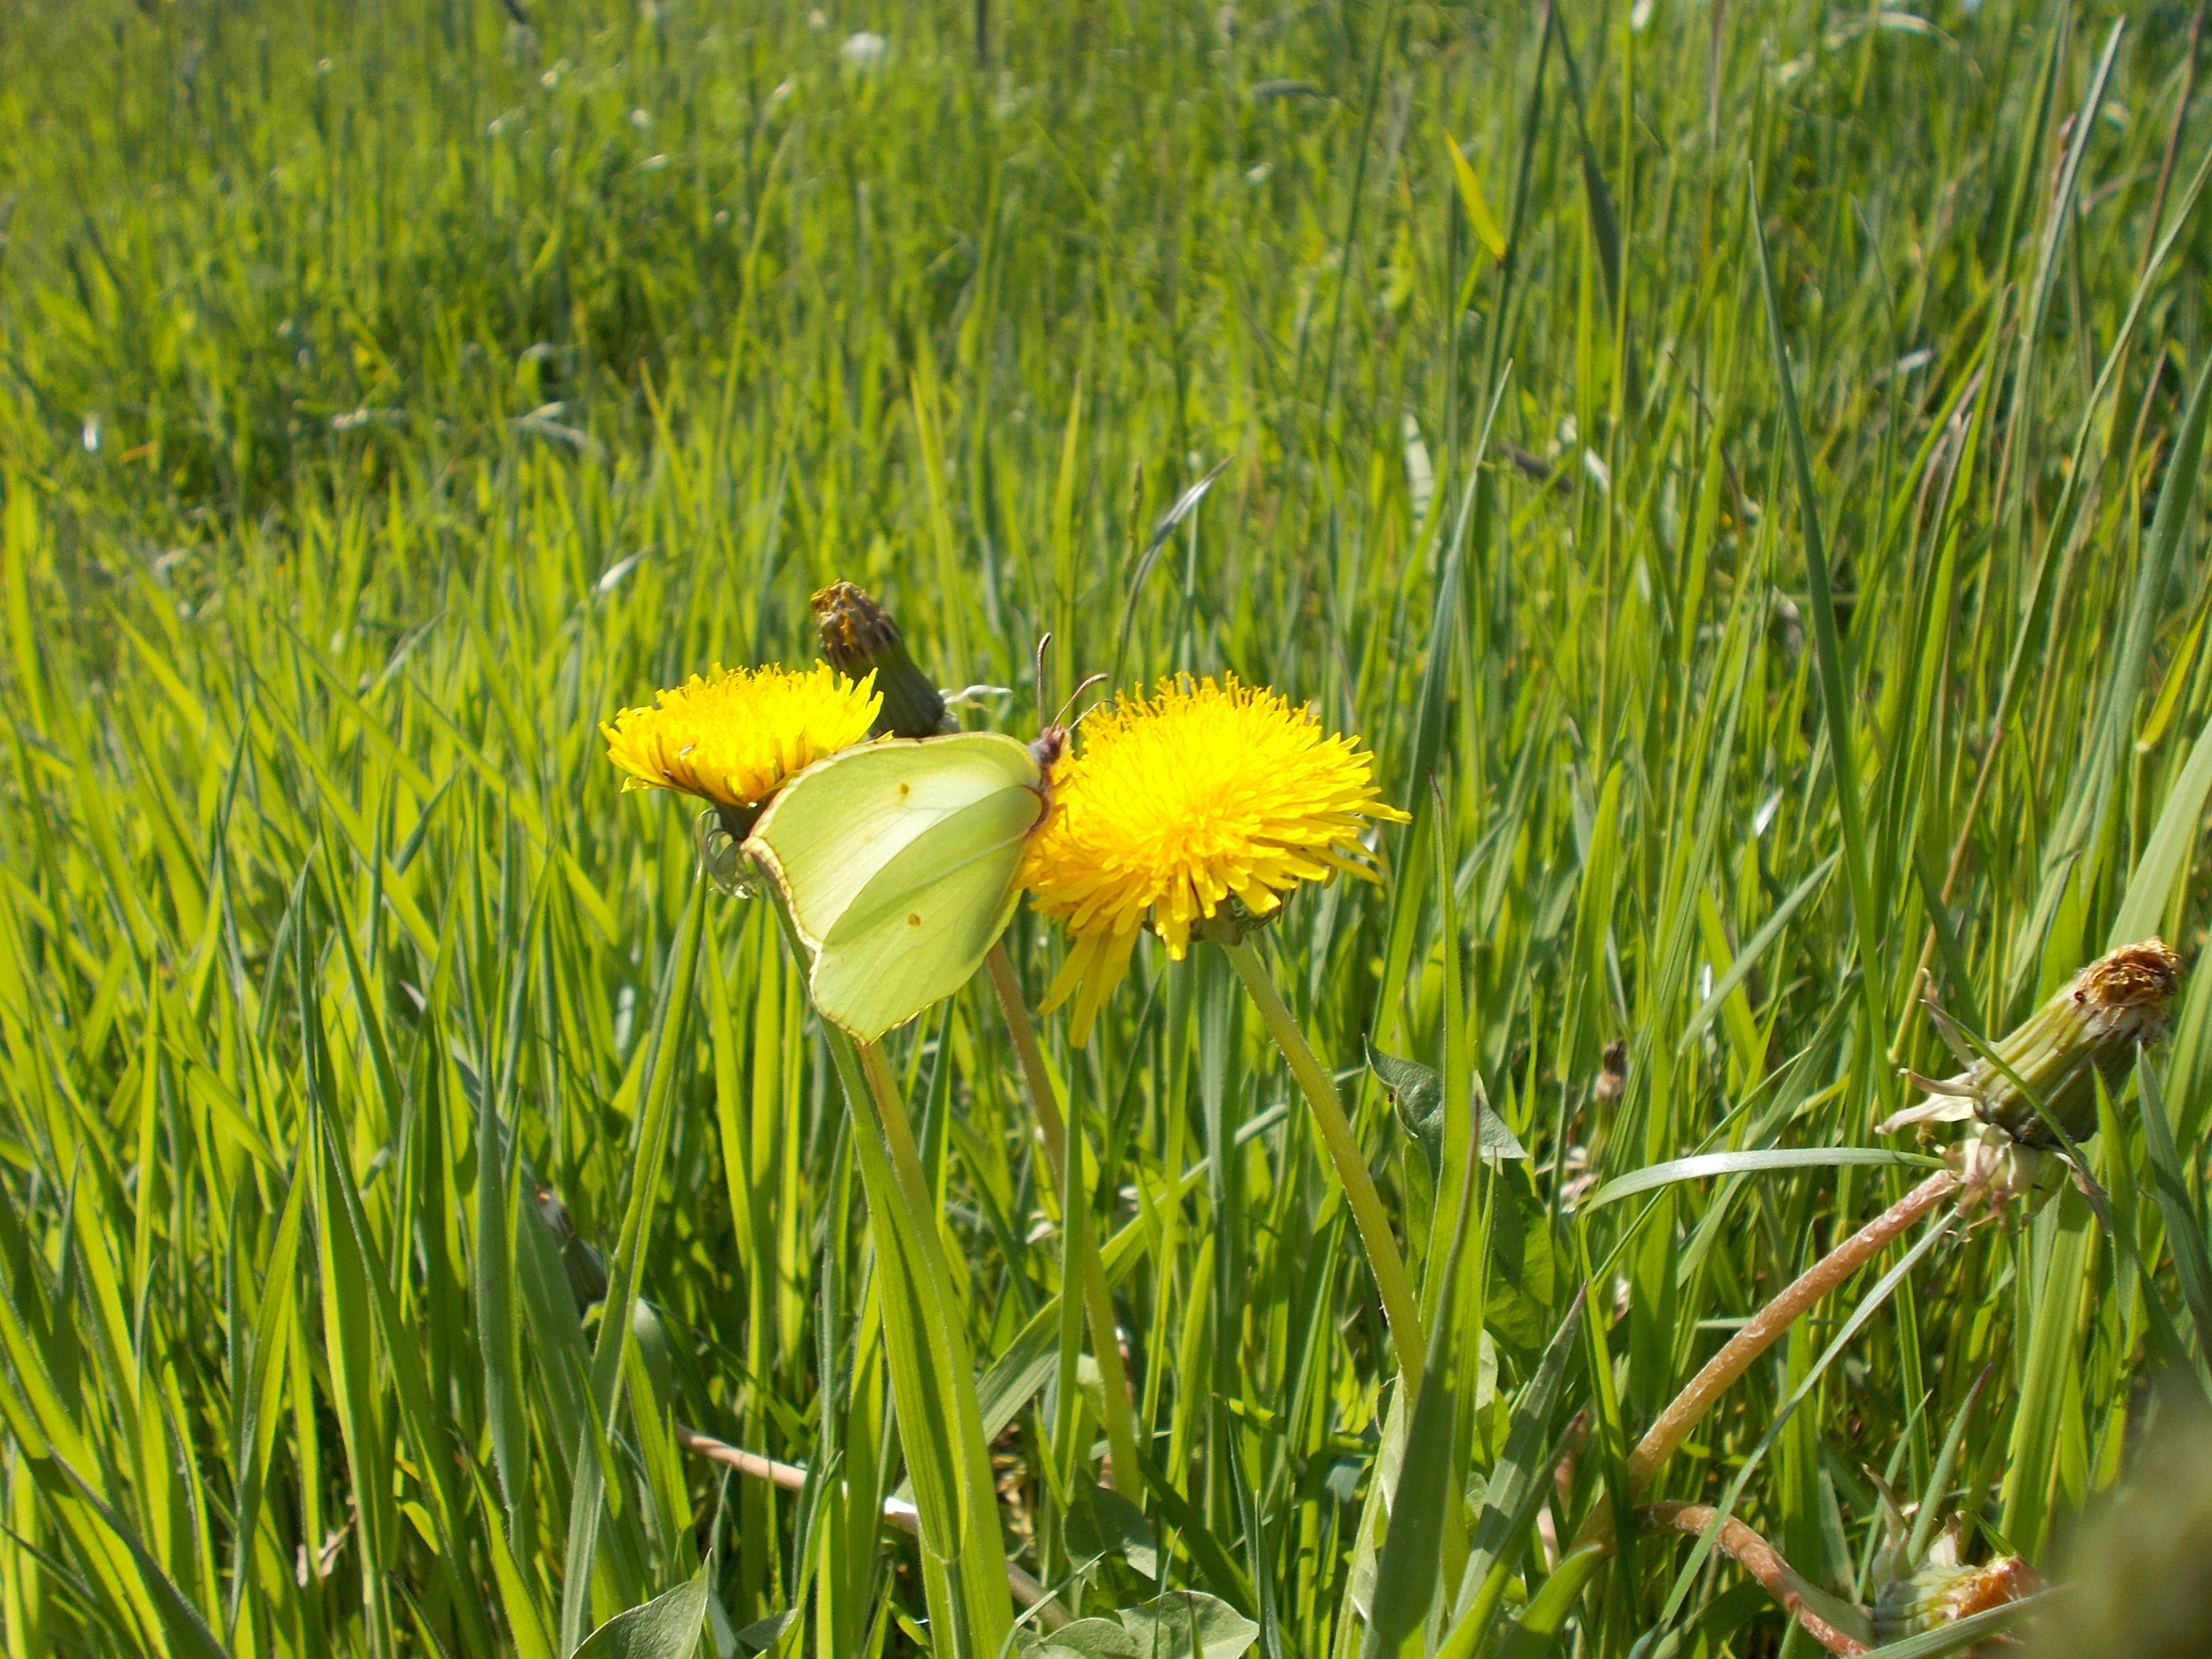
nature, grass, plant, field, meadow, dandelion, prairie, flower, environment, spring, butterfly, flora, wildflower, cool image, grassland, cool photo, mood, daisy family, gonepteryx rhamni, grass family